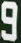
Number: 9